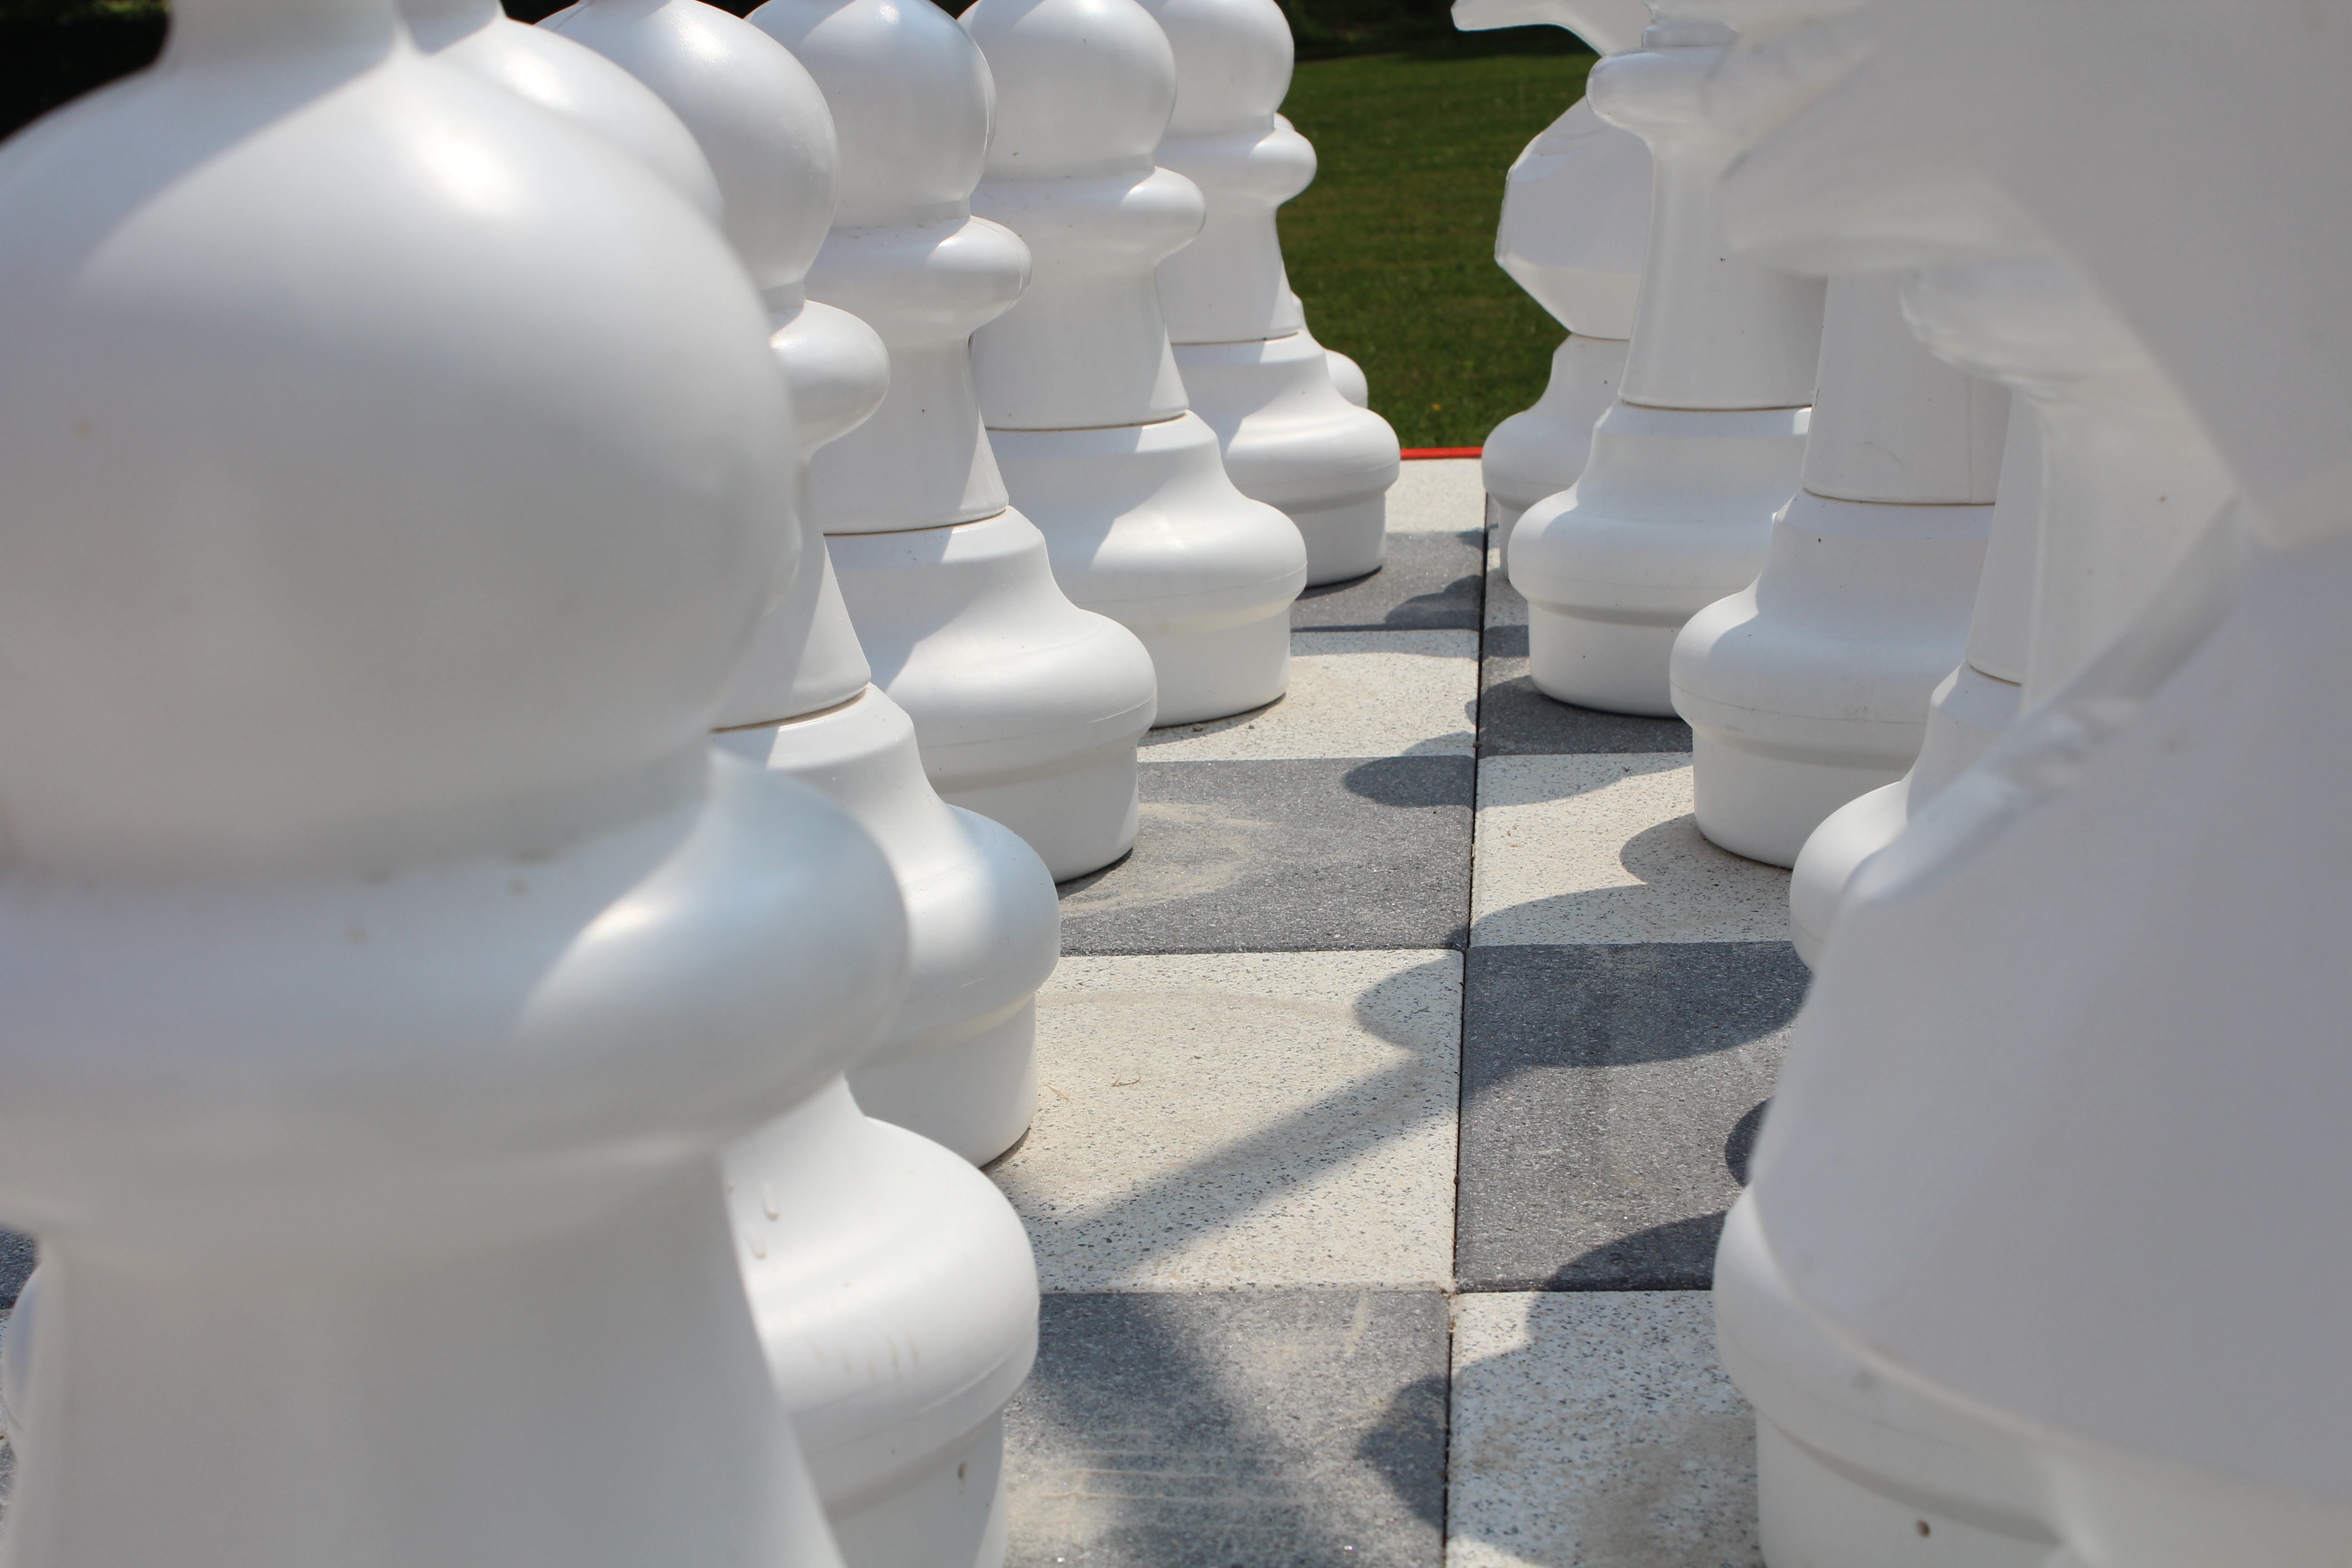
white, lighting, toy, chess, chess board, chess pieces